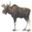
Label: deer